Arkady Ostashev

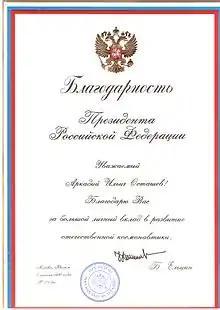
Gratitude of the President

For the results achieved in his professional activity, Ostashev was awarded a personal pension of republican significance (characteristics for assigning a personal pension).